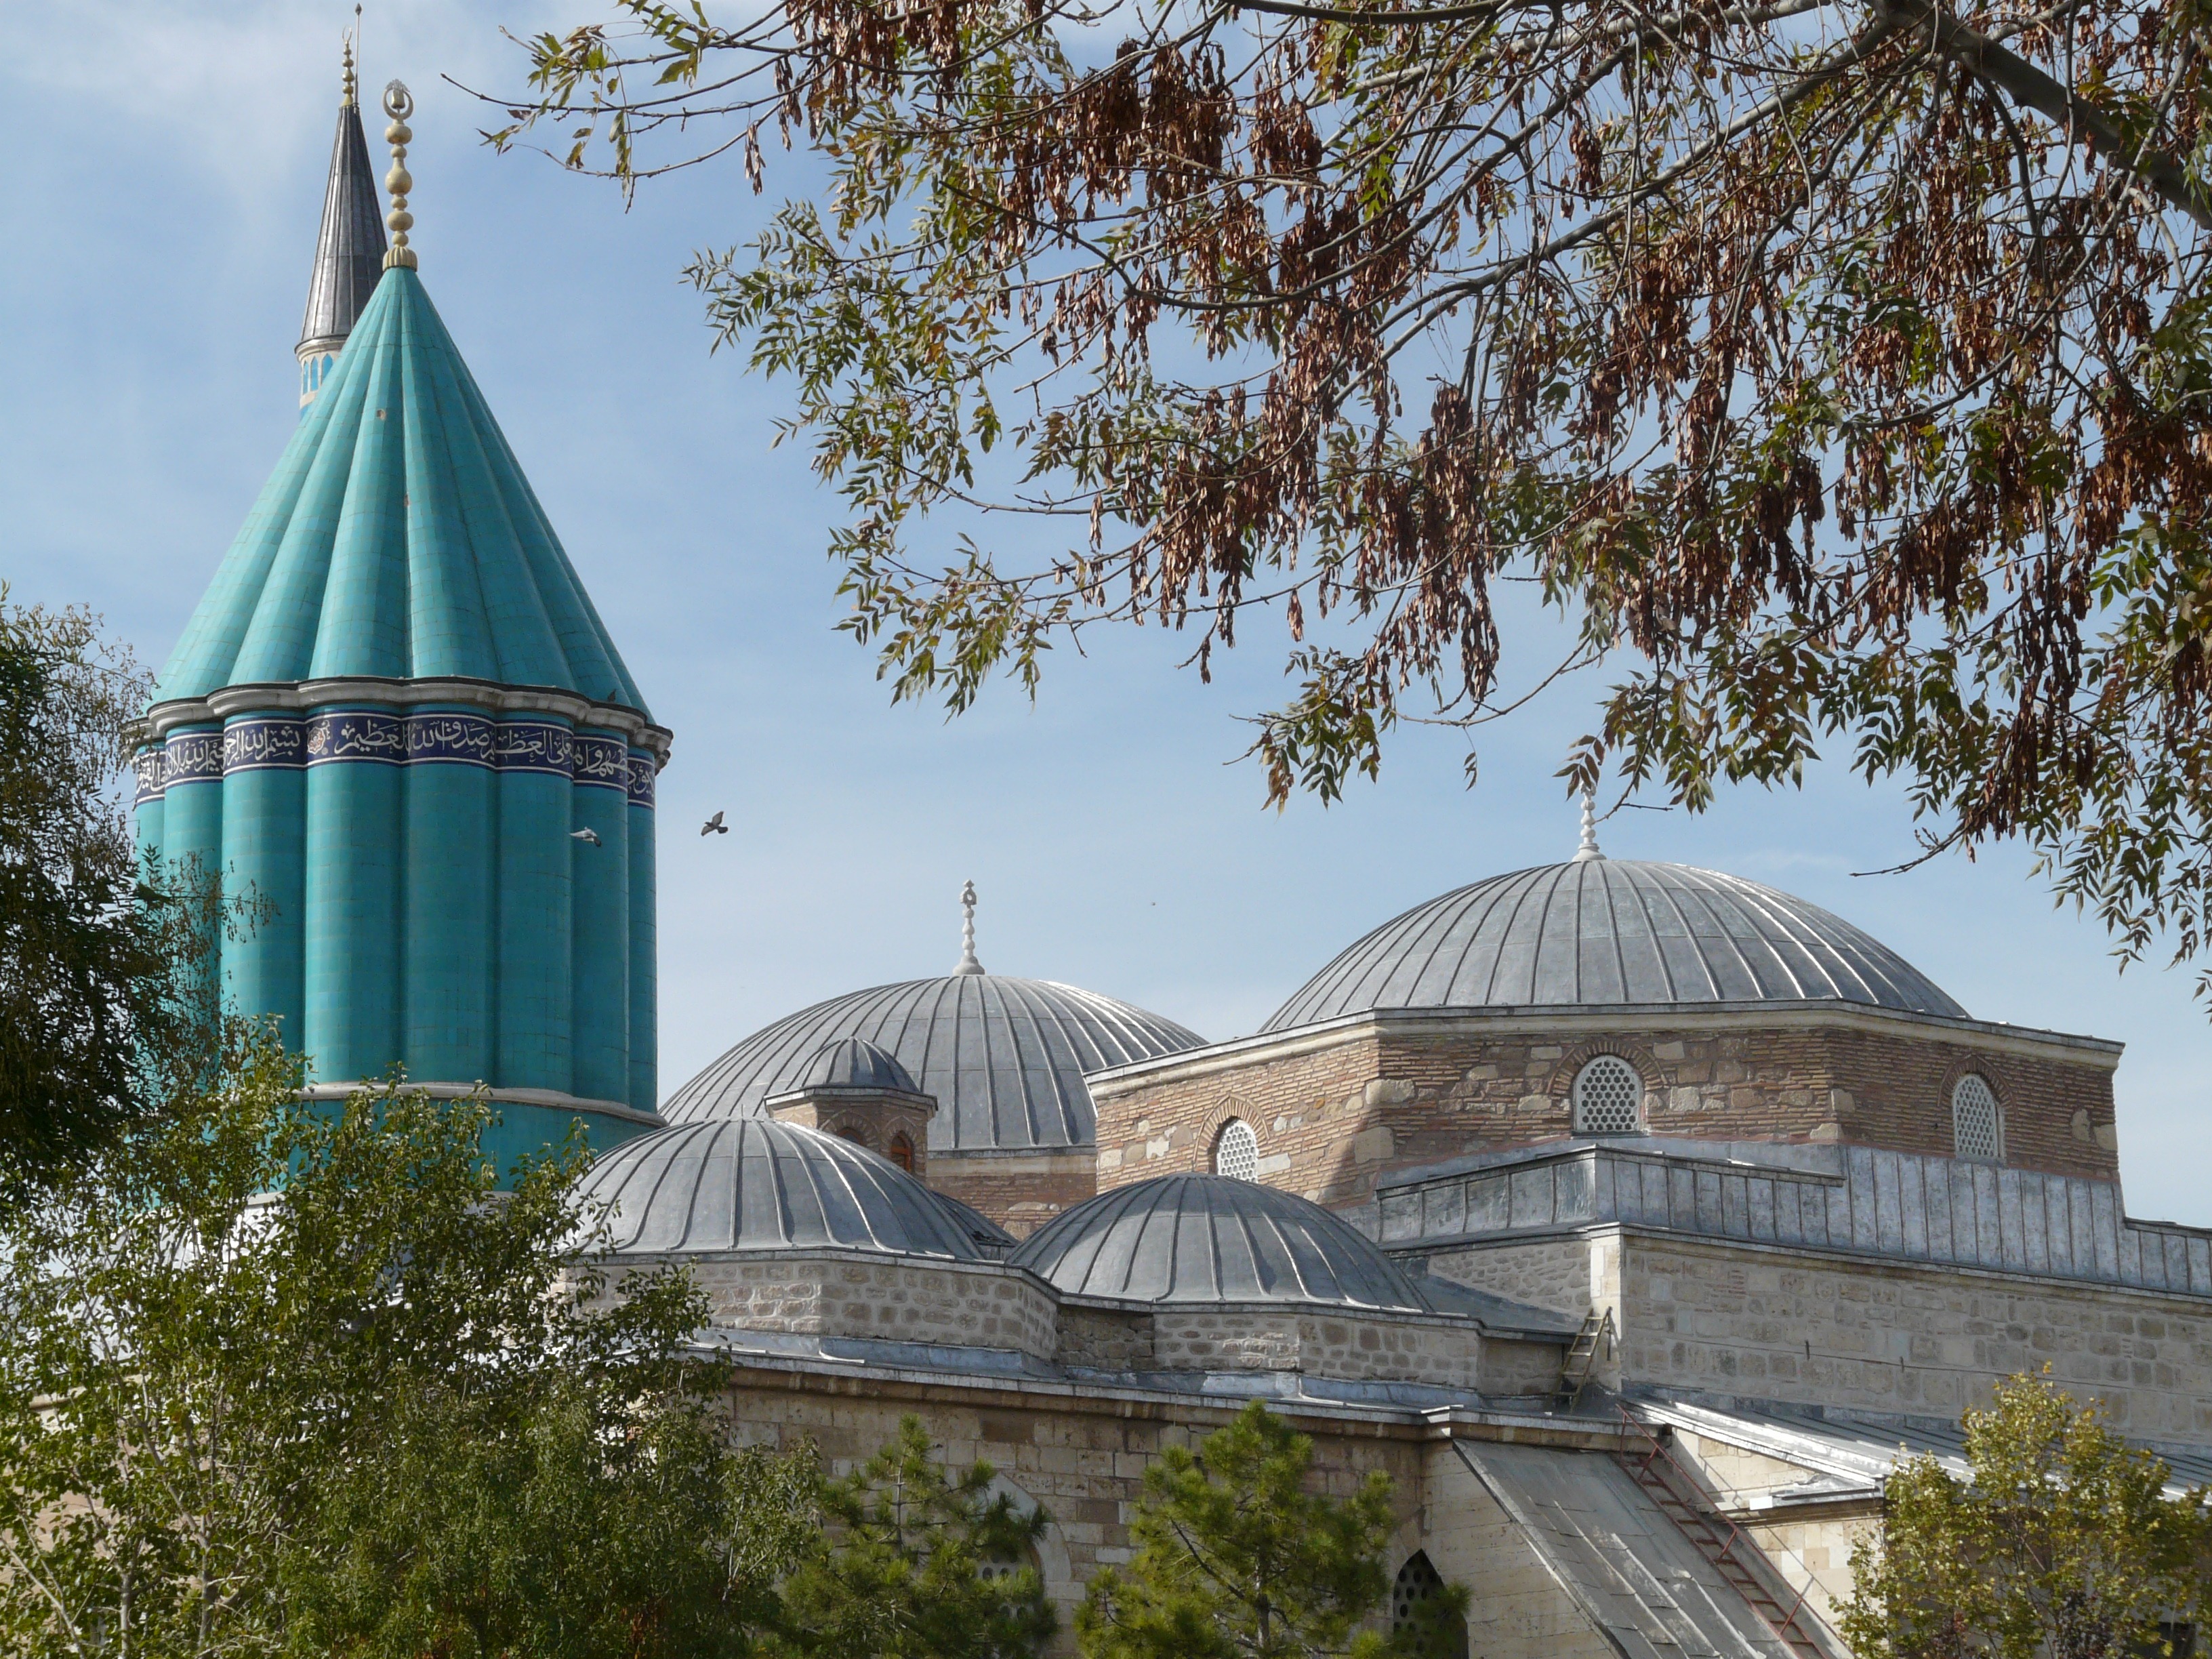
architecture, building, museum, landmark, church, cathedral, chapel, place of worship, turkey, mosque, dome, mausoleum, konya, mevlana, jalal ad din rumi